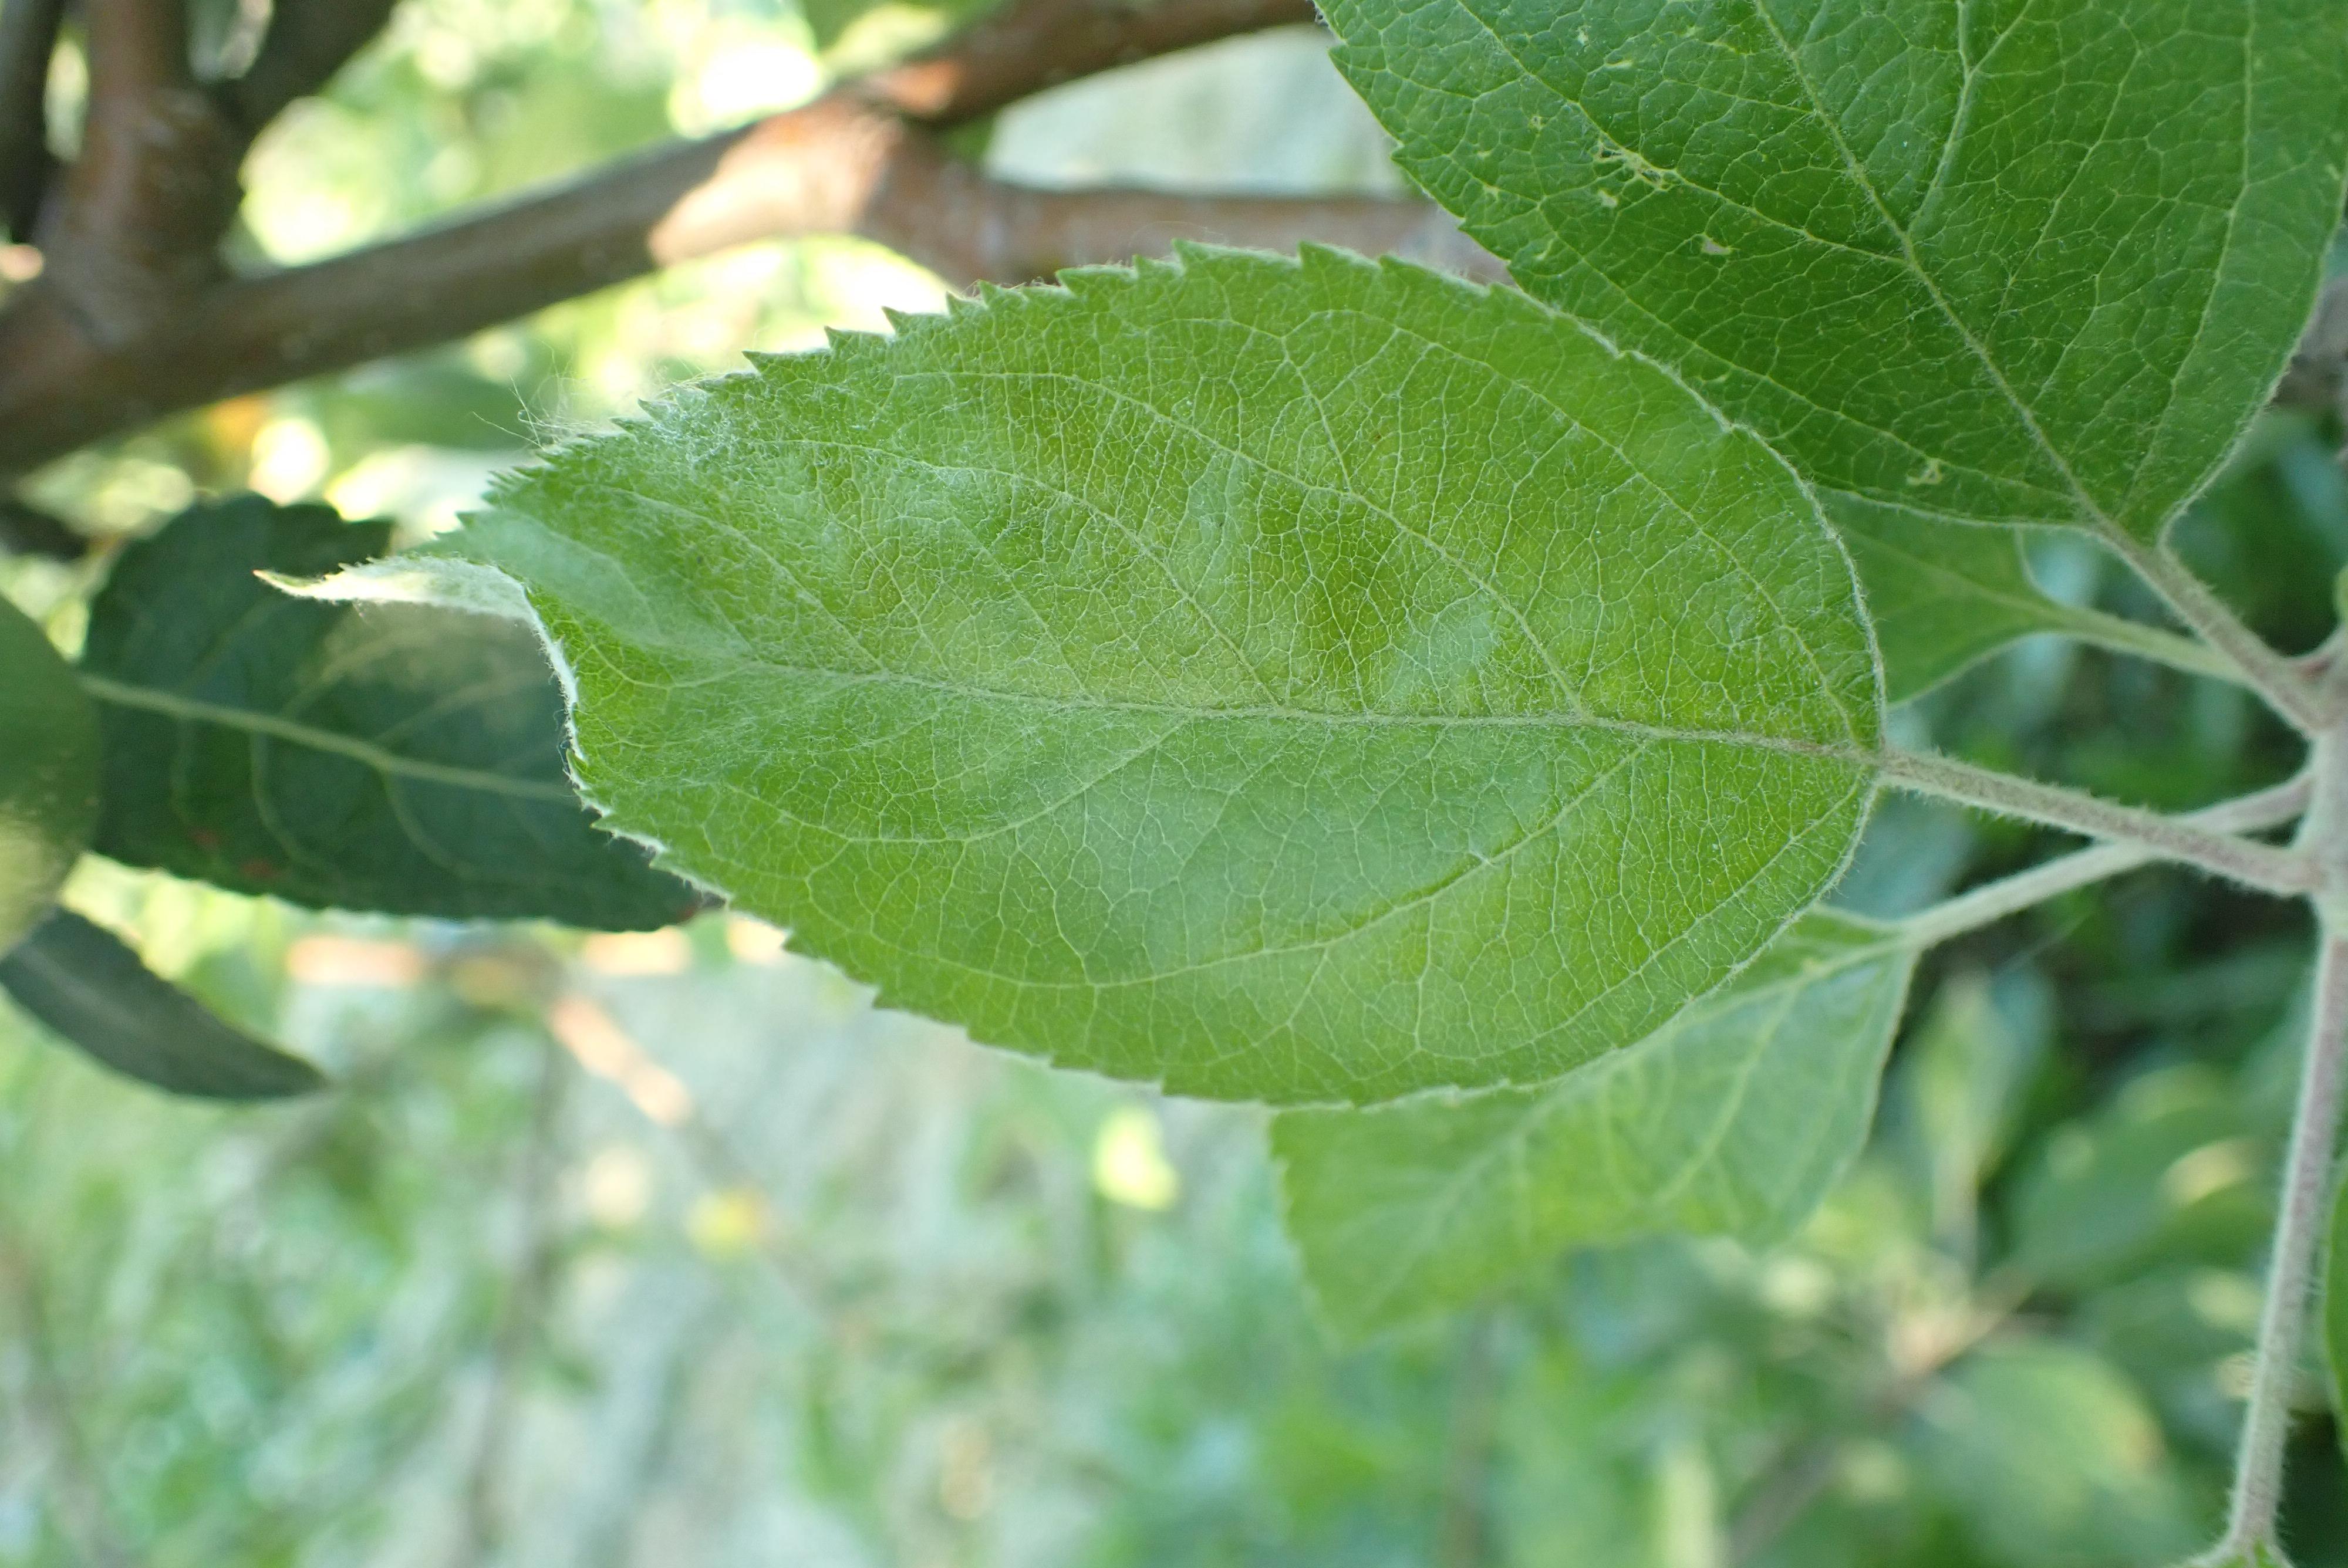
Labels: healthy